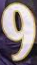
Number: 9